Albert Berg (surgeon)

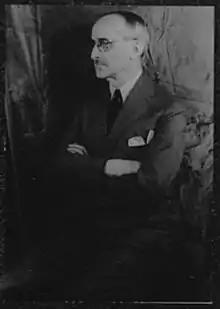
Albert Berg (1950)

Albert Ashton Berg (August 10, 1872 in New York – July 1, 1950) was an American surgeon of Hungarian heritage. He had three sisters and four brothers.